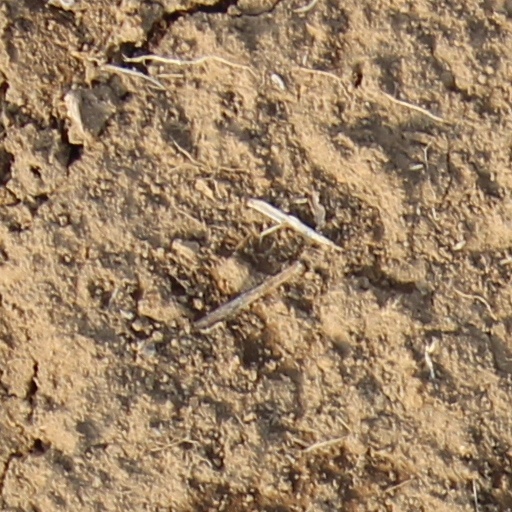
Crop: wheat